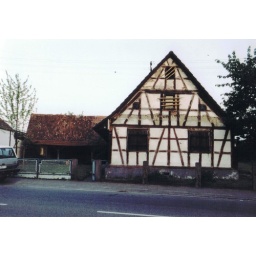
I think this building was on the main road near the end of the village on the base side.